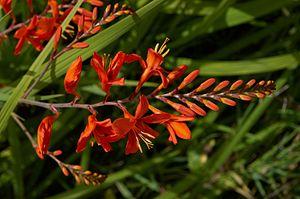
Crocosmia est un genre de plantes herbacées de la famille des Iridaceae. Il contient 9 espèces dont une espèce hybride.